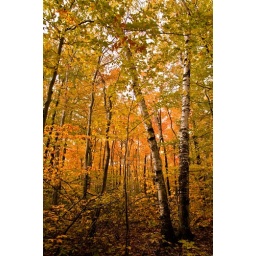
A birch tree trunk in contrast against the yellowish orange colors of autumn in Ellison Bay in Door County